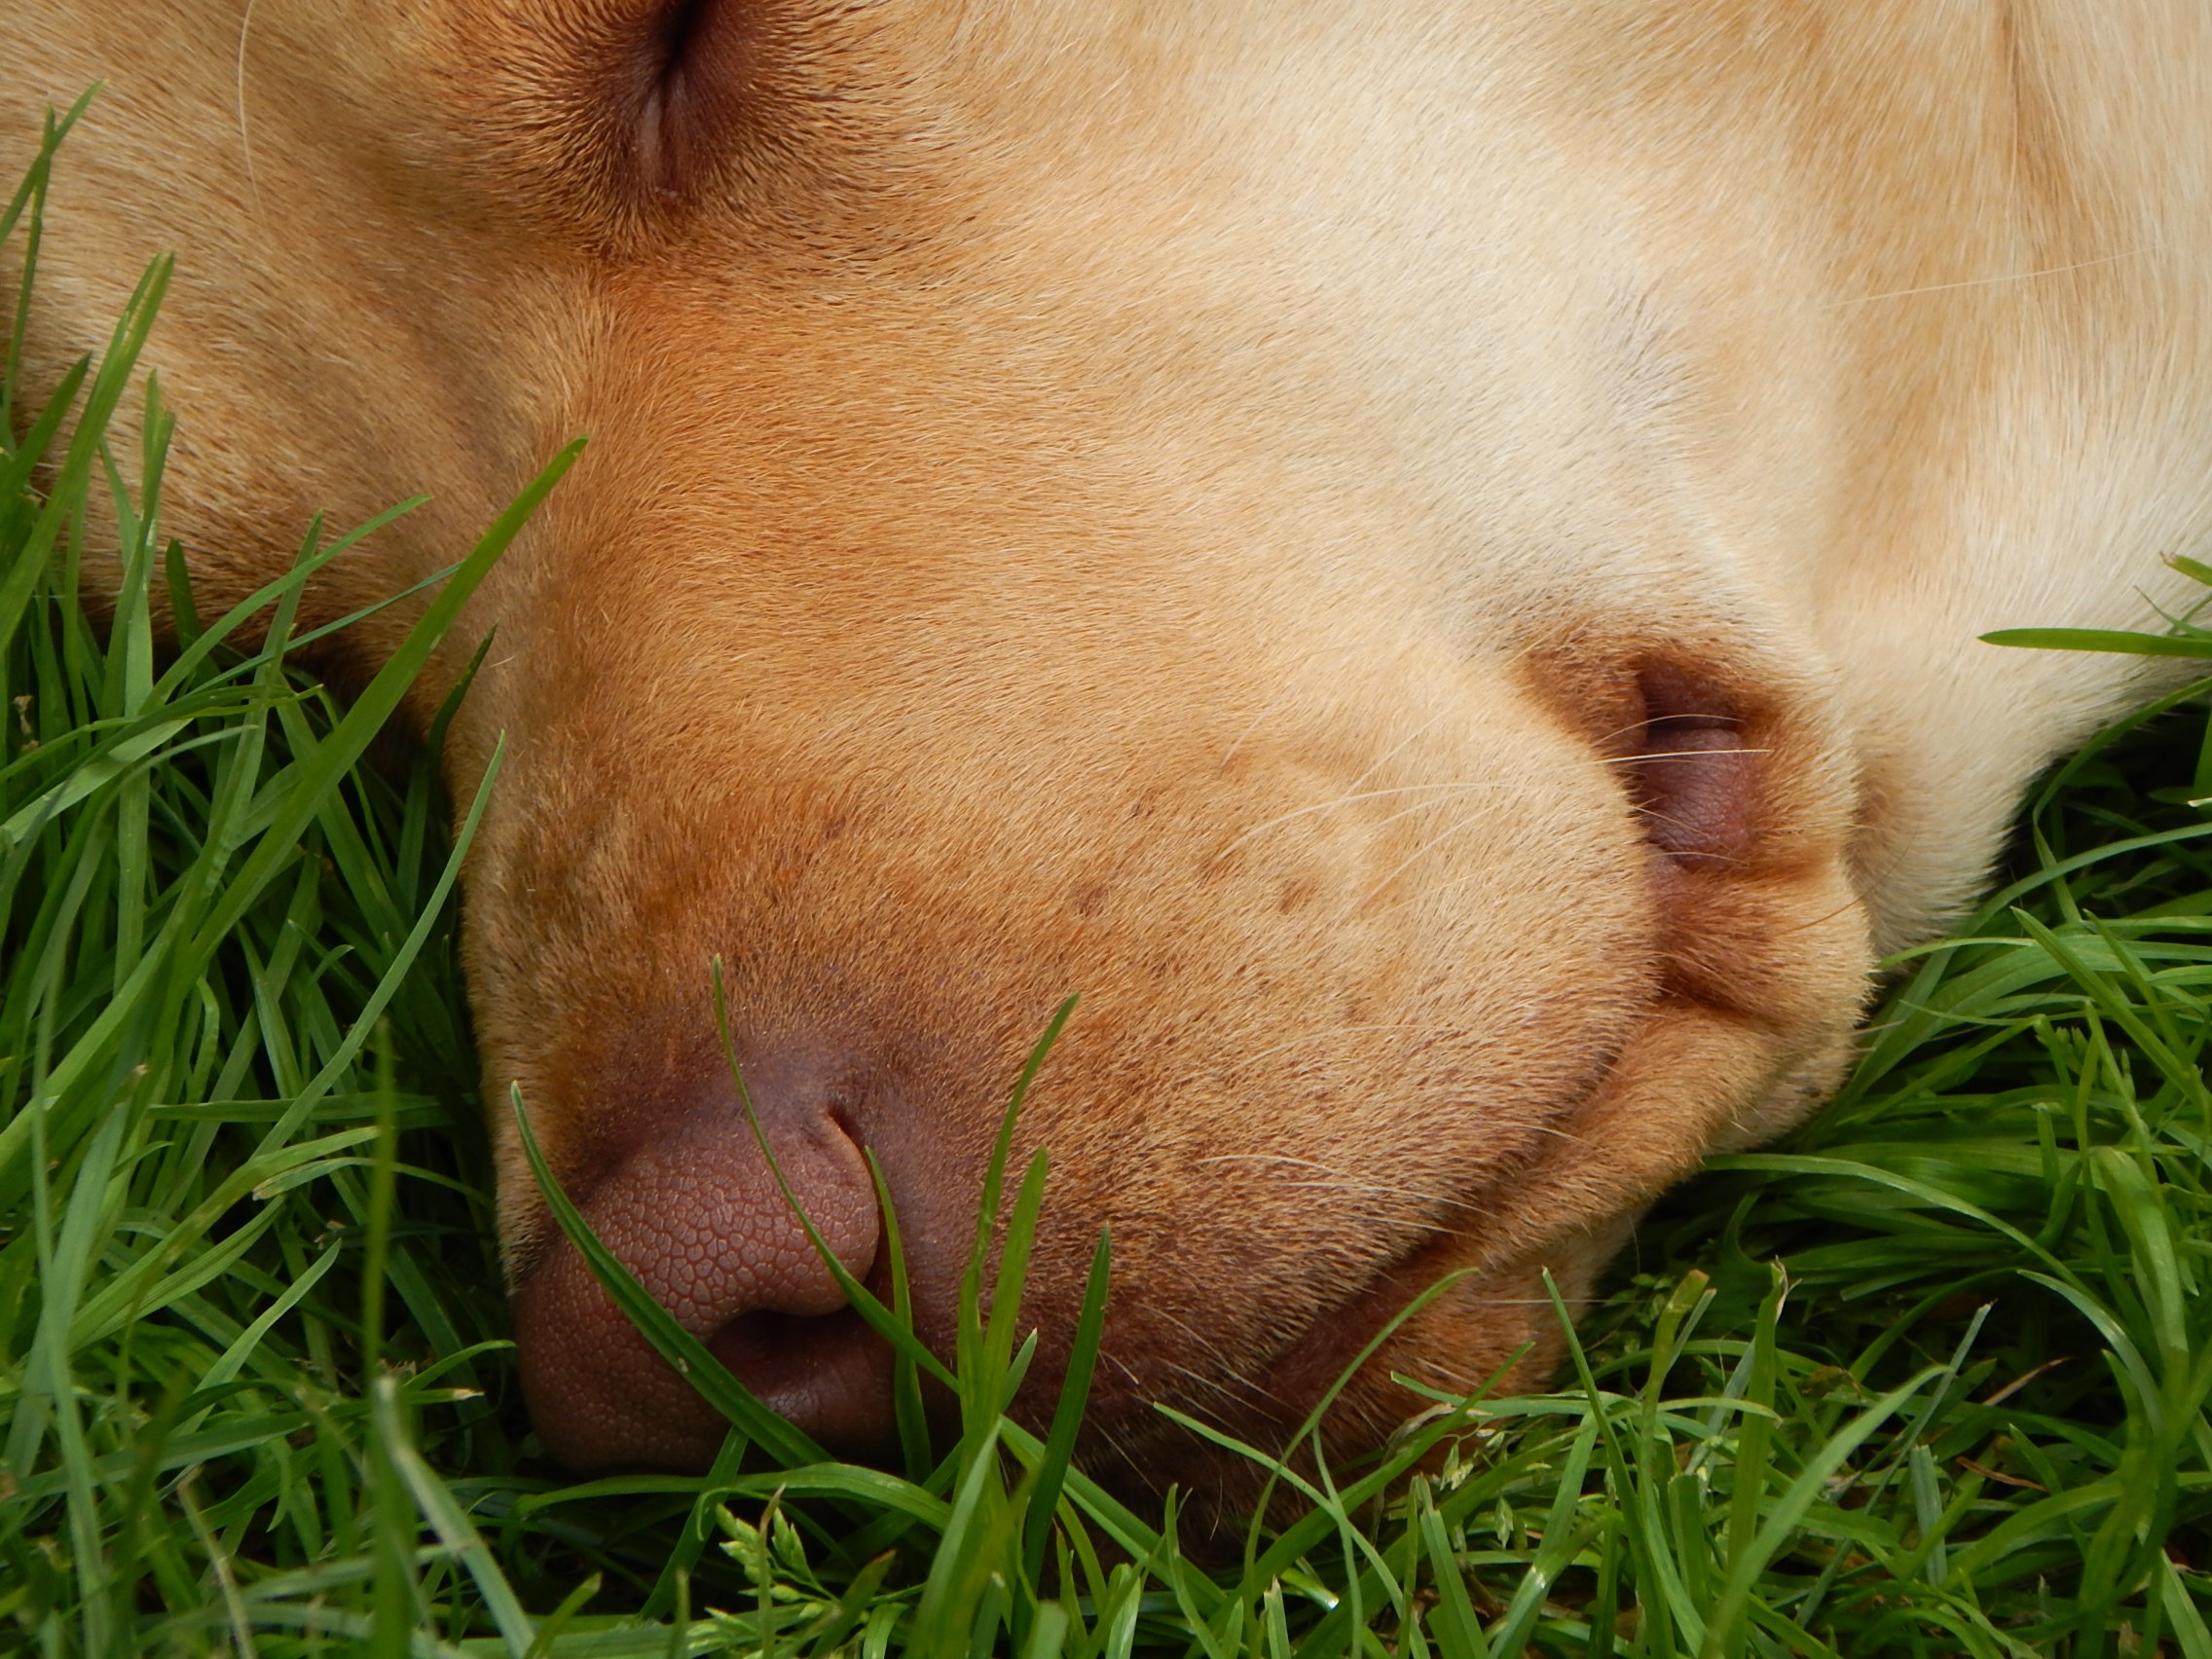
grass, puppy, dog, mammal, lion, close up, face, nose, sleep, snout, eye, skin, organ, breather, dog like mammal